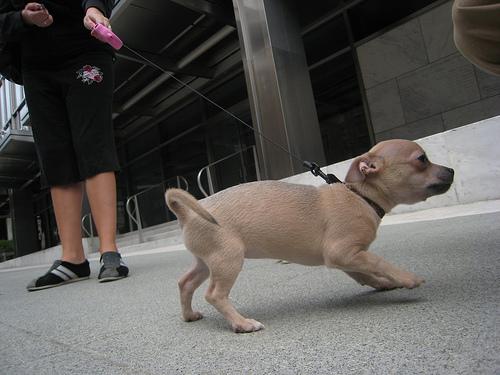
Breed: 420-n000124-Chihuahua